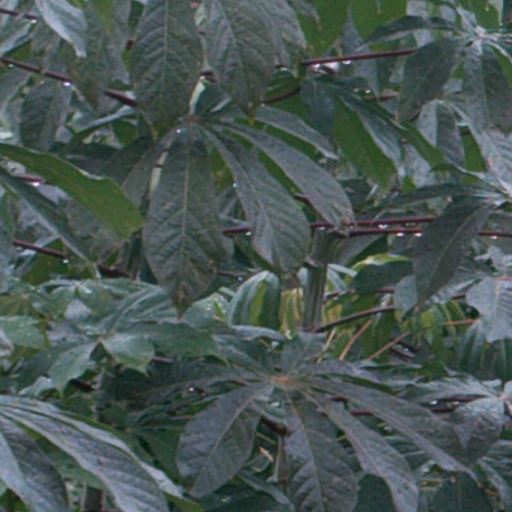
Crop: cassava